Louis Wehrmann Building

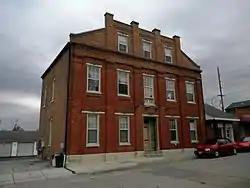
Wehrmann Building, March 2014

Louis Wehrmann Building, also known as the John and Amy Mintrup House, is a historic commercial building located at Washington, Franklin County, Missouri. It was built about 1857, and is a -story, five-bay, German Neoclassical style brick building in the Klassisismus form. It features a two-story neoclassical pilasters and an ornamental ironwork balcony over the central front door.